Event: Nepal Earthquake
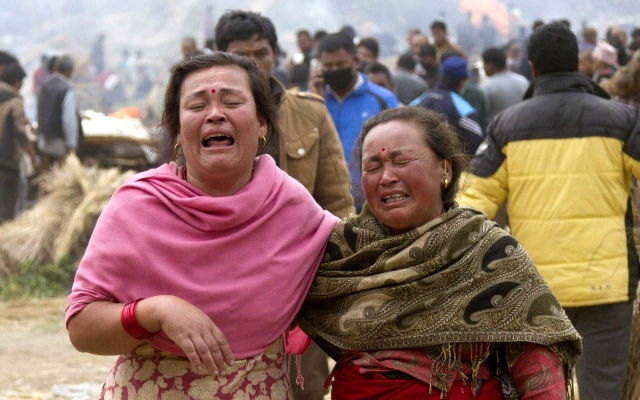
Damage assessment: no_damage